Arnold V, Count of Loon

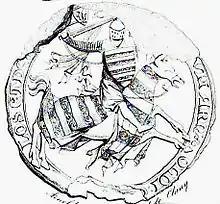

Arnold V de Looz, (died August 22, 1327) was Count of Loon from 1279 to 1323 and Count of Chiny (Arnulf III) from 1299 to 1310. He was the son of John I, Count of Looz and Mathilde Jülich.